Gular skin

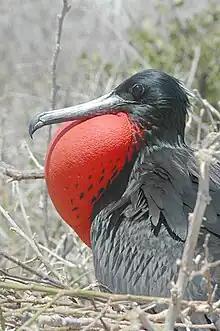
Male frigatebird with his gular sac inflated

Gular skin (throat skin), in ornithology, is an area of featherless skin on birds that joins the lower mandible of the beak (or "bill") to the bird's neck. Other vertebrate taxa may have a comparable anatomical structure that is referred to as either a gular sac, throat sac, vocal sac or gular fold.